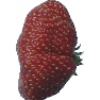
Label: strawberry_wedge